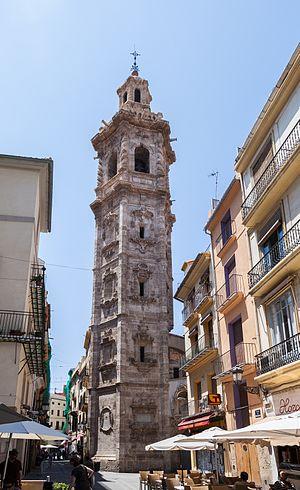
L'église de Sainte Catalina est une des églises gothiques valenciennes de la ville de Valence. Elle est située dans le quartier de la cathédrale, sur l'actuelle place Lope de Vega, à l'emplacement d'une ancienne mosquée. Au XIIIᵉ siècle elle a acquis le rang de paroisse. Elle dispose de trois nefs, avec des contreforts latéraux. Sa tour baroque est très emblématique.